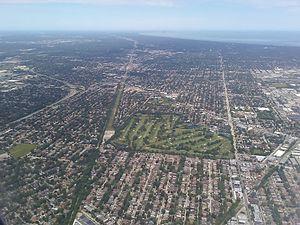
North Side est le nom donné à la partie nord de la ville de Chicago dans l'Illinois. North Side est l'une des quatre sections géographiques qui divisent naturellement le territoire de la ville de Chicago au niveau du canal sanitaire de Chicago et de la rivière Chicago.